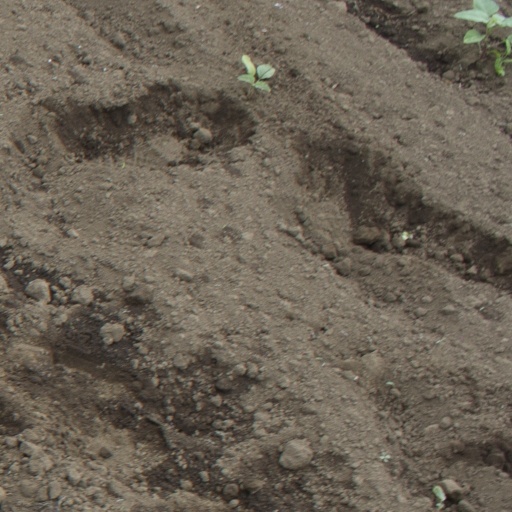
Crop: soybean